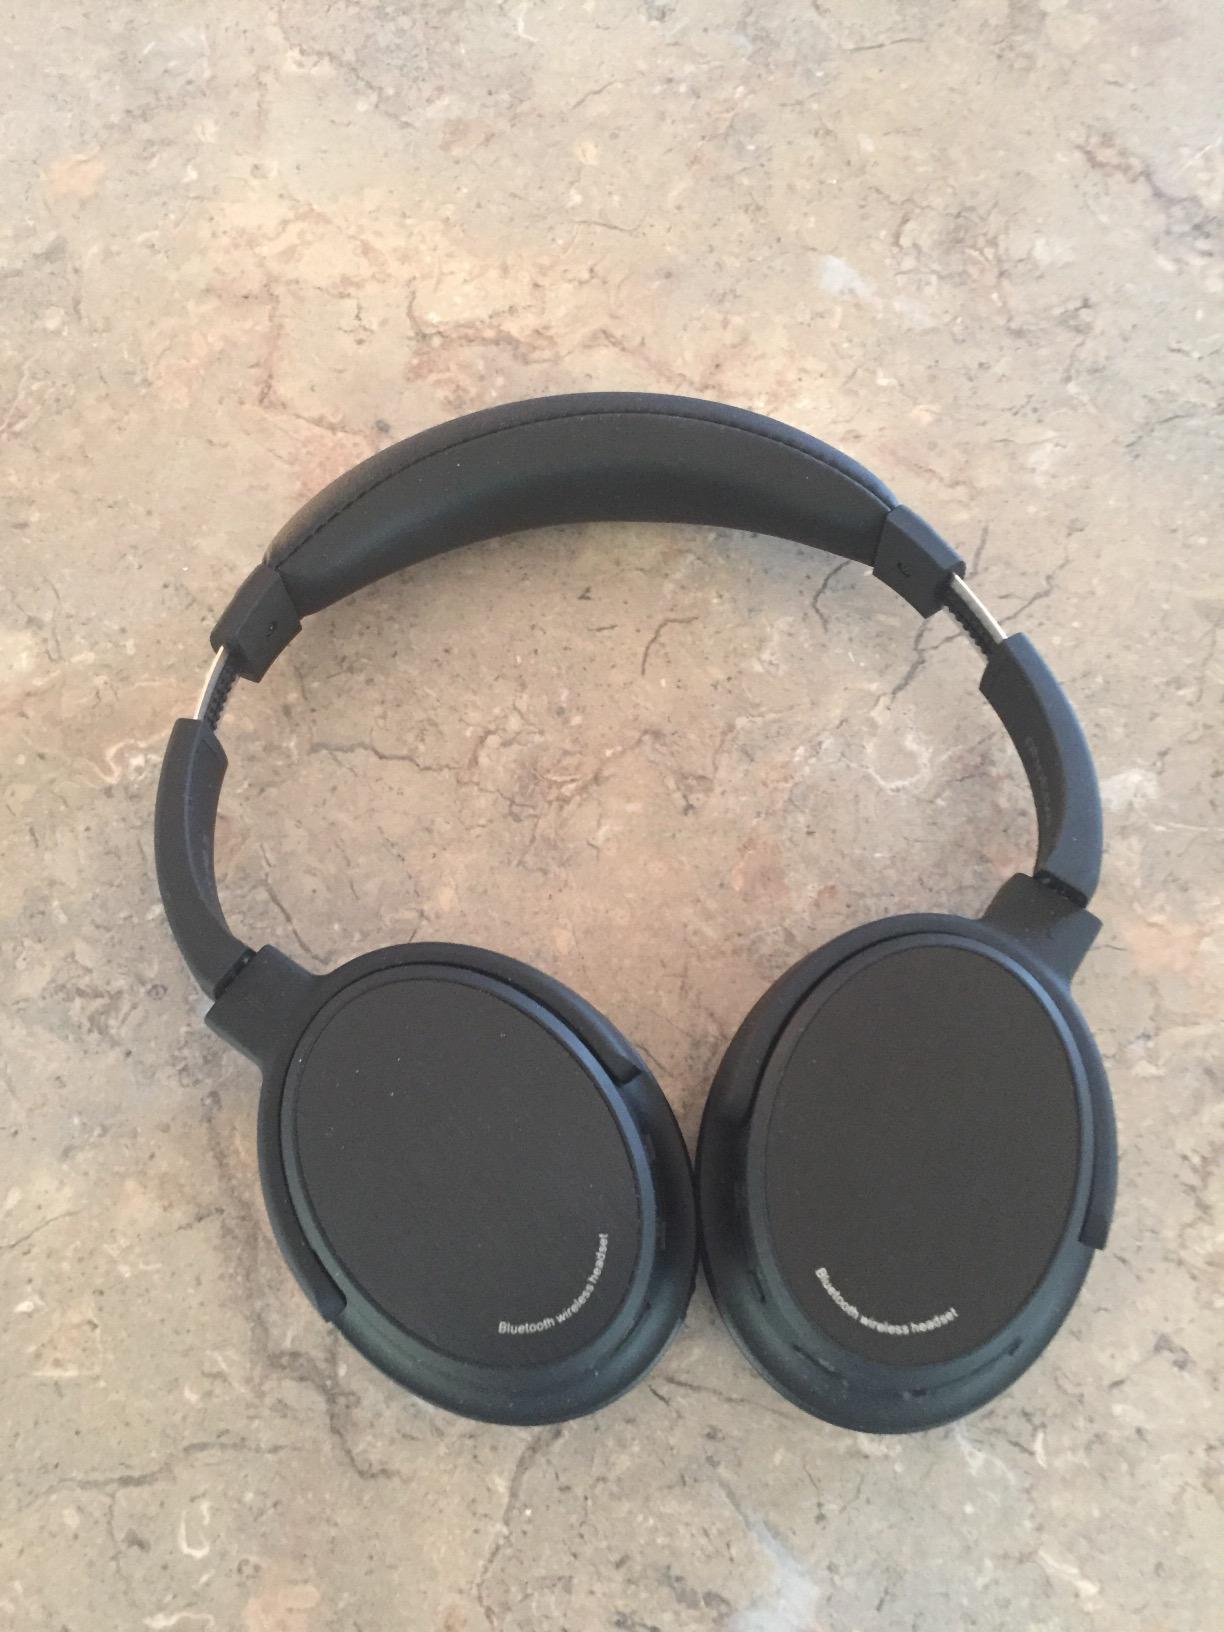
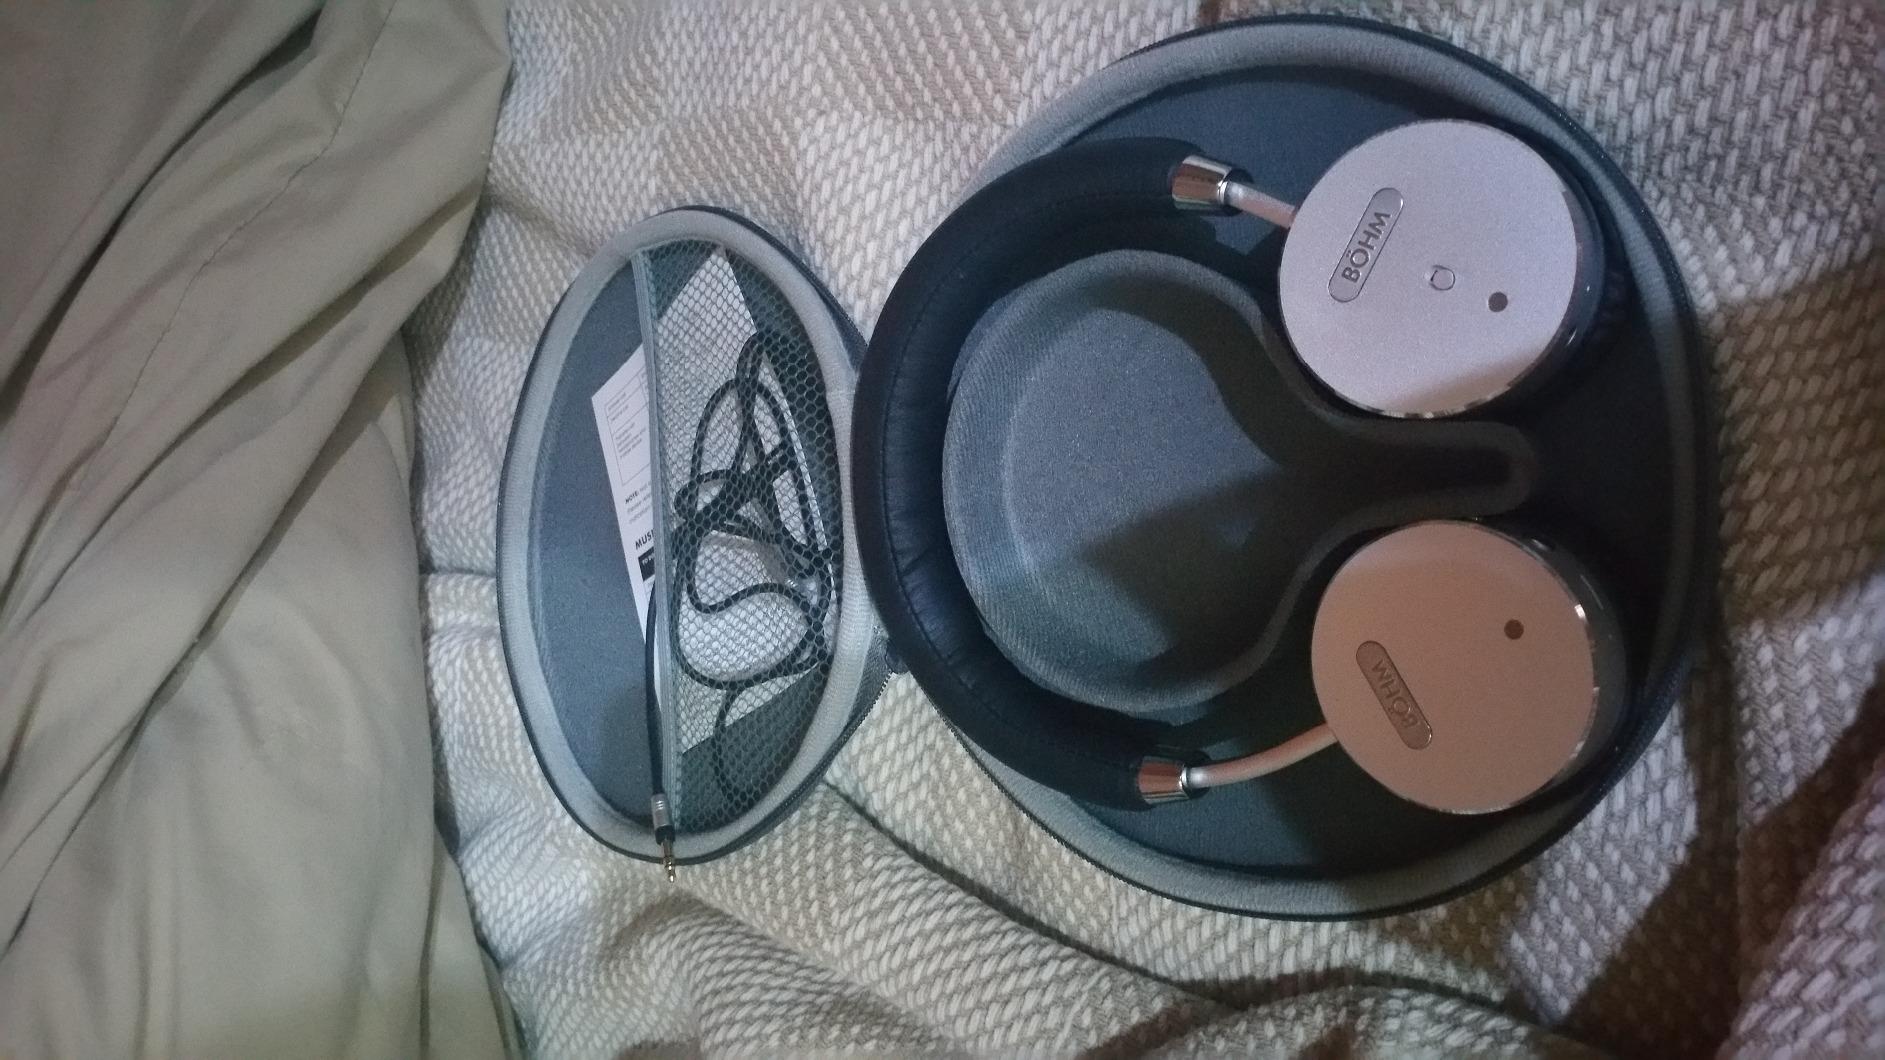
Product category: headphones
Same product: no